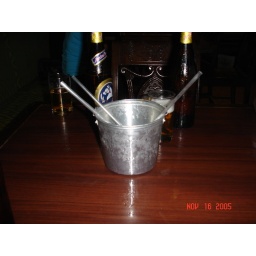
This is called a Som Song, its coke red bull and a shoulder of whiskey in a plant pot... Mad...